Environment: real
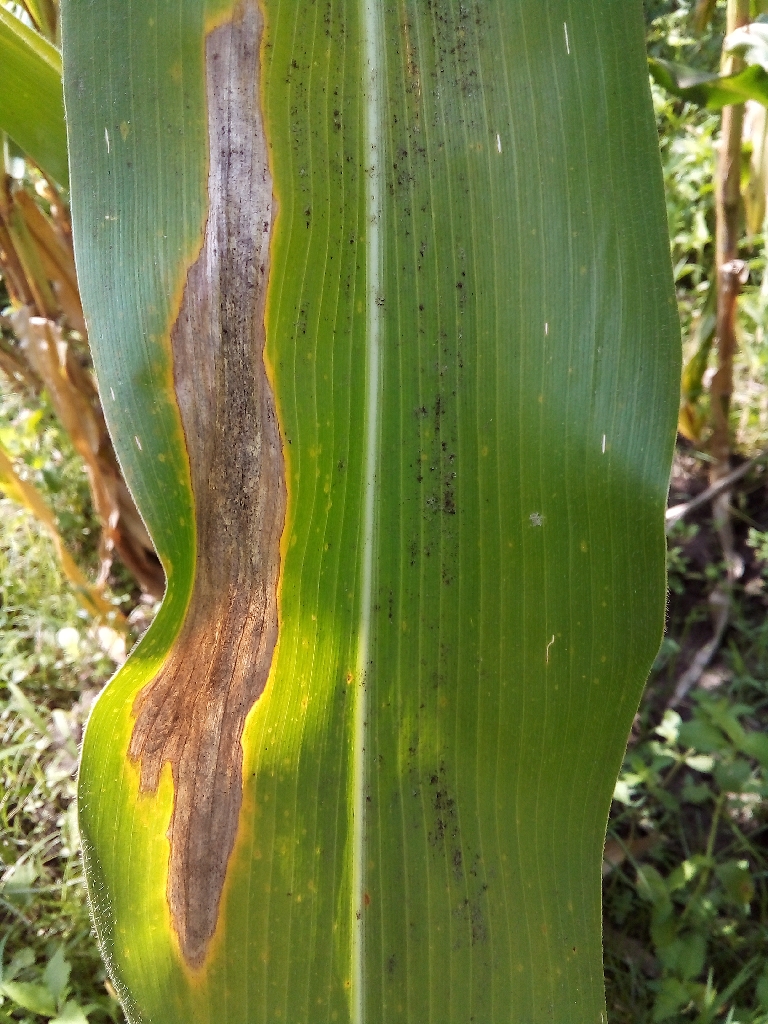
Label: northern_corn_leaf_blight